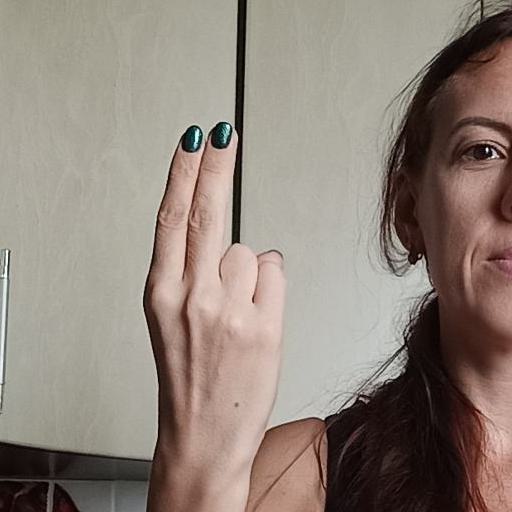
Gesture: two_up_inverted